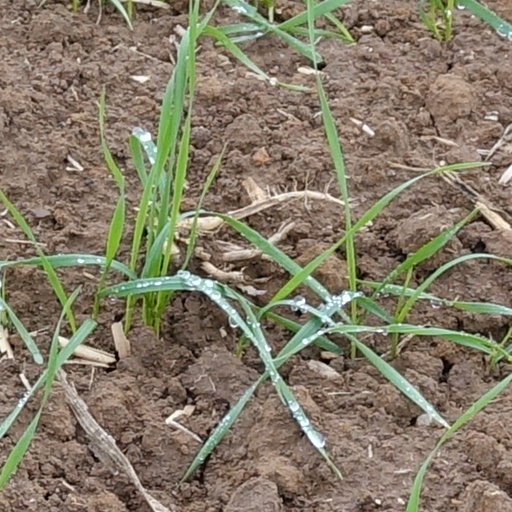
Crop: wheat